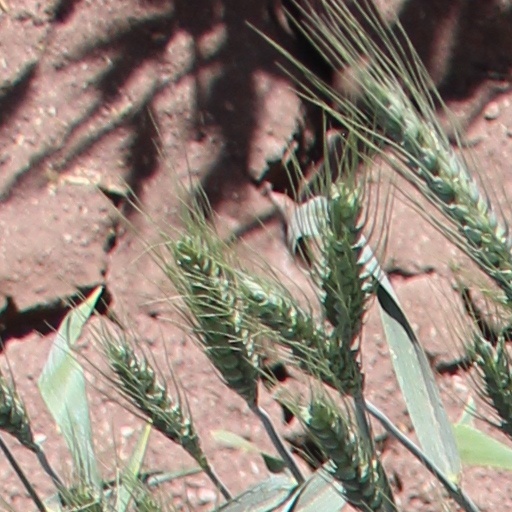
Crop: wheat